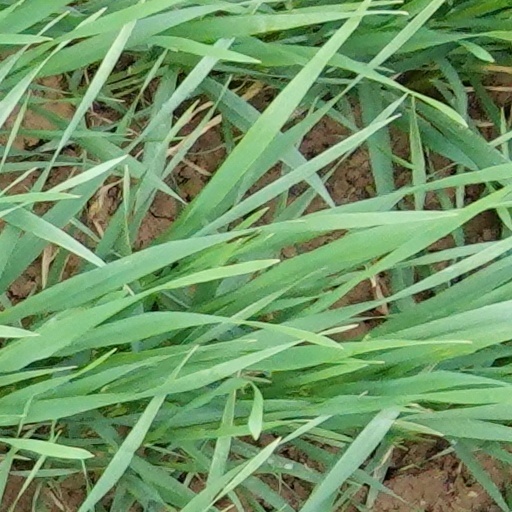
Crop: wheat